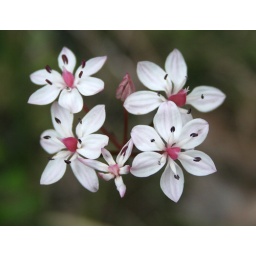
Milkmaid - &lt;i&gt;burchardia umbellata&lt;/i&gt;White flowers growing by the walking track to the Silverband Falls.Grampians National Park (Gariwerd).Halls Gap area.Victoria.